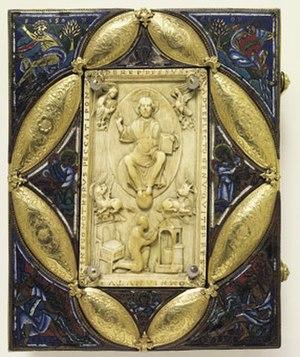
Art Mosan, Evangéliaire dit de Notger (évêque de liège) En haut le christ en majesté, les quatre évalngélistes représentés par leurs symboles (Saint Marc
Le Grand Curtius est un ensemble muséal situé à Liège en Belgique inauguré en 2009. Il regroupe les collections de plusieurs musées liégeois : le musée Curtius, le musée d'art religieux et d'art mosan, le musée d'armes et le musée du verre ainsi que l'ancienne collection d’égyptologie de l'université de Liège.
La cathédrale Notre-Dame-et-Saint-Lambert fut la cathédrale de Liège jusqu'en 1794, date du début de sa destruction. Cette immense cathédrale gothique, à la mémoire de saint Lambert, occupait l'actuelle place Saint-Lambert, au cœur de Liège. Avec ses deux chœurs, ses deux transepts, ses trois nefs à trois étages, le circuit de ses chapelles absidales et collatérales, son cloître et ses annexes, et sa flèche de 135 mètres, la cathédrale Notre-Dame-et-Saint-Lambert faisait partie des grands vaisseaux du monde occidental au Moyen Âge et était le monument majeur du gothique mosan. Elle pouvait contenir 4 000 personnes.
La Liste du patrimoine mobilier classé à Liège est une liste composée des biens classés de la Communauté française exposés ou situés à Liège.
Notger ou Notker est né en 930 en Souabe et est mort le 10 avril 1008 à Liège. Il fut évêque de Liège à partir de 972 et devint, en 980, le premier prince-évêque de la Principauté de Liège.